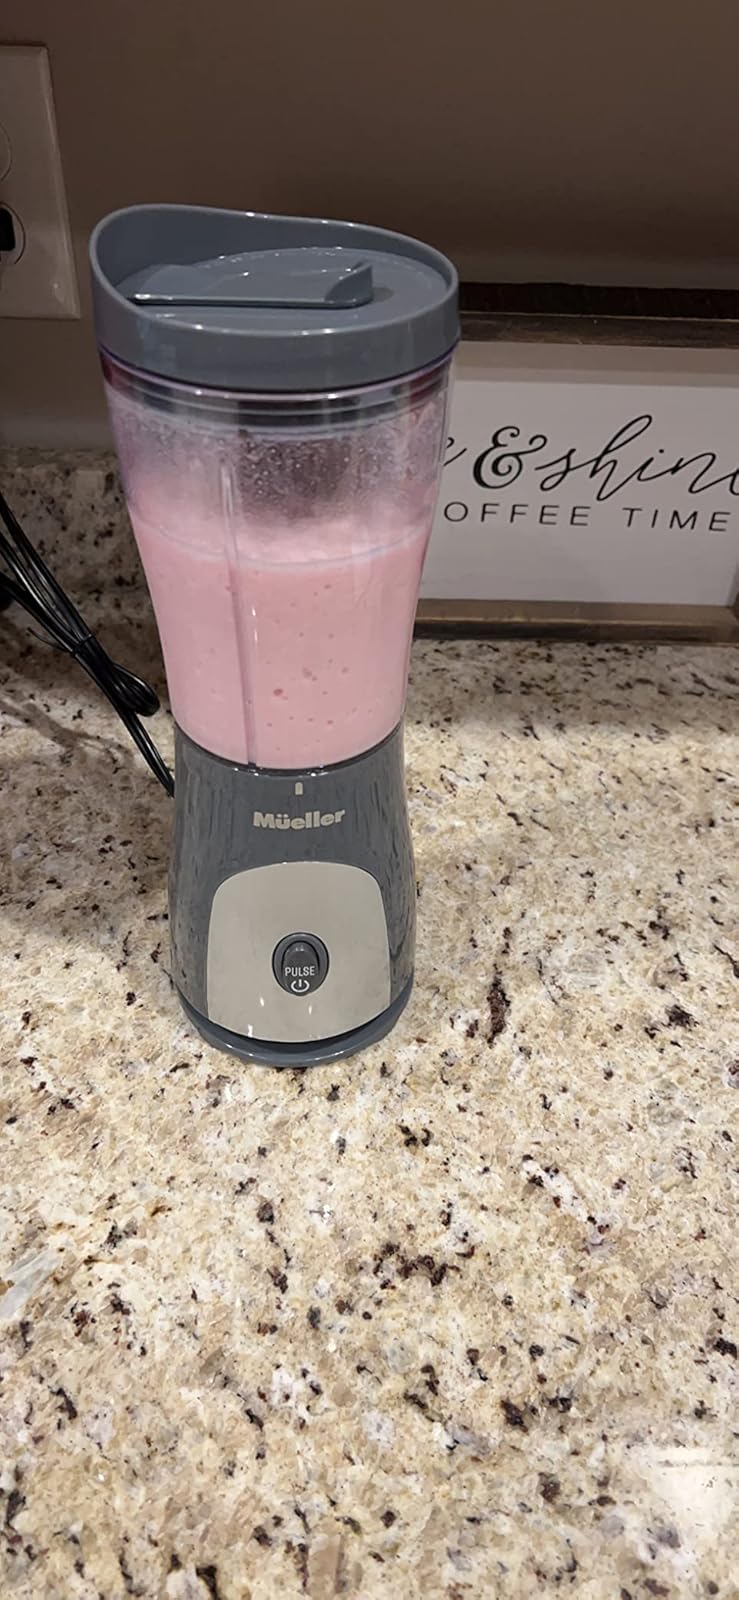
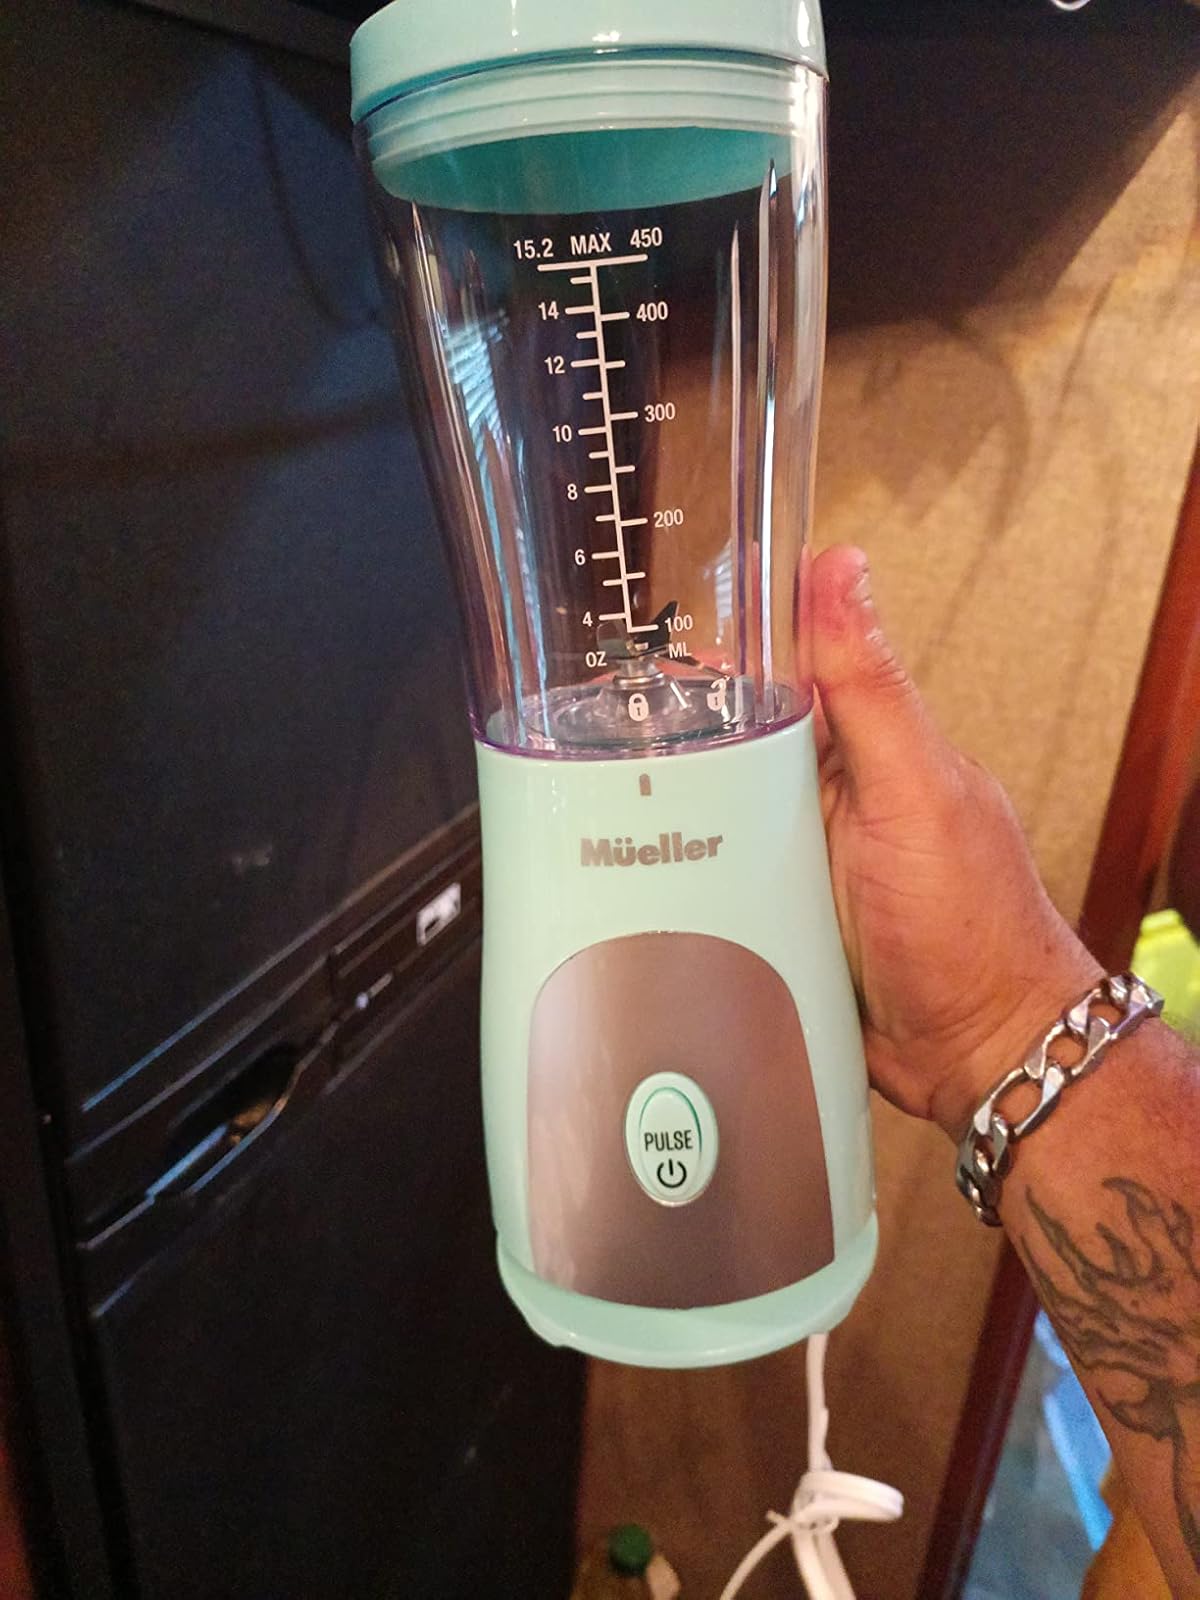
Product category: items_blender
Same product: no